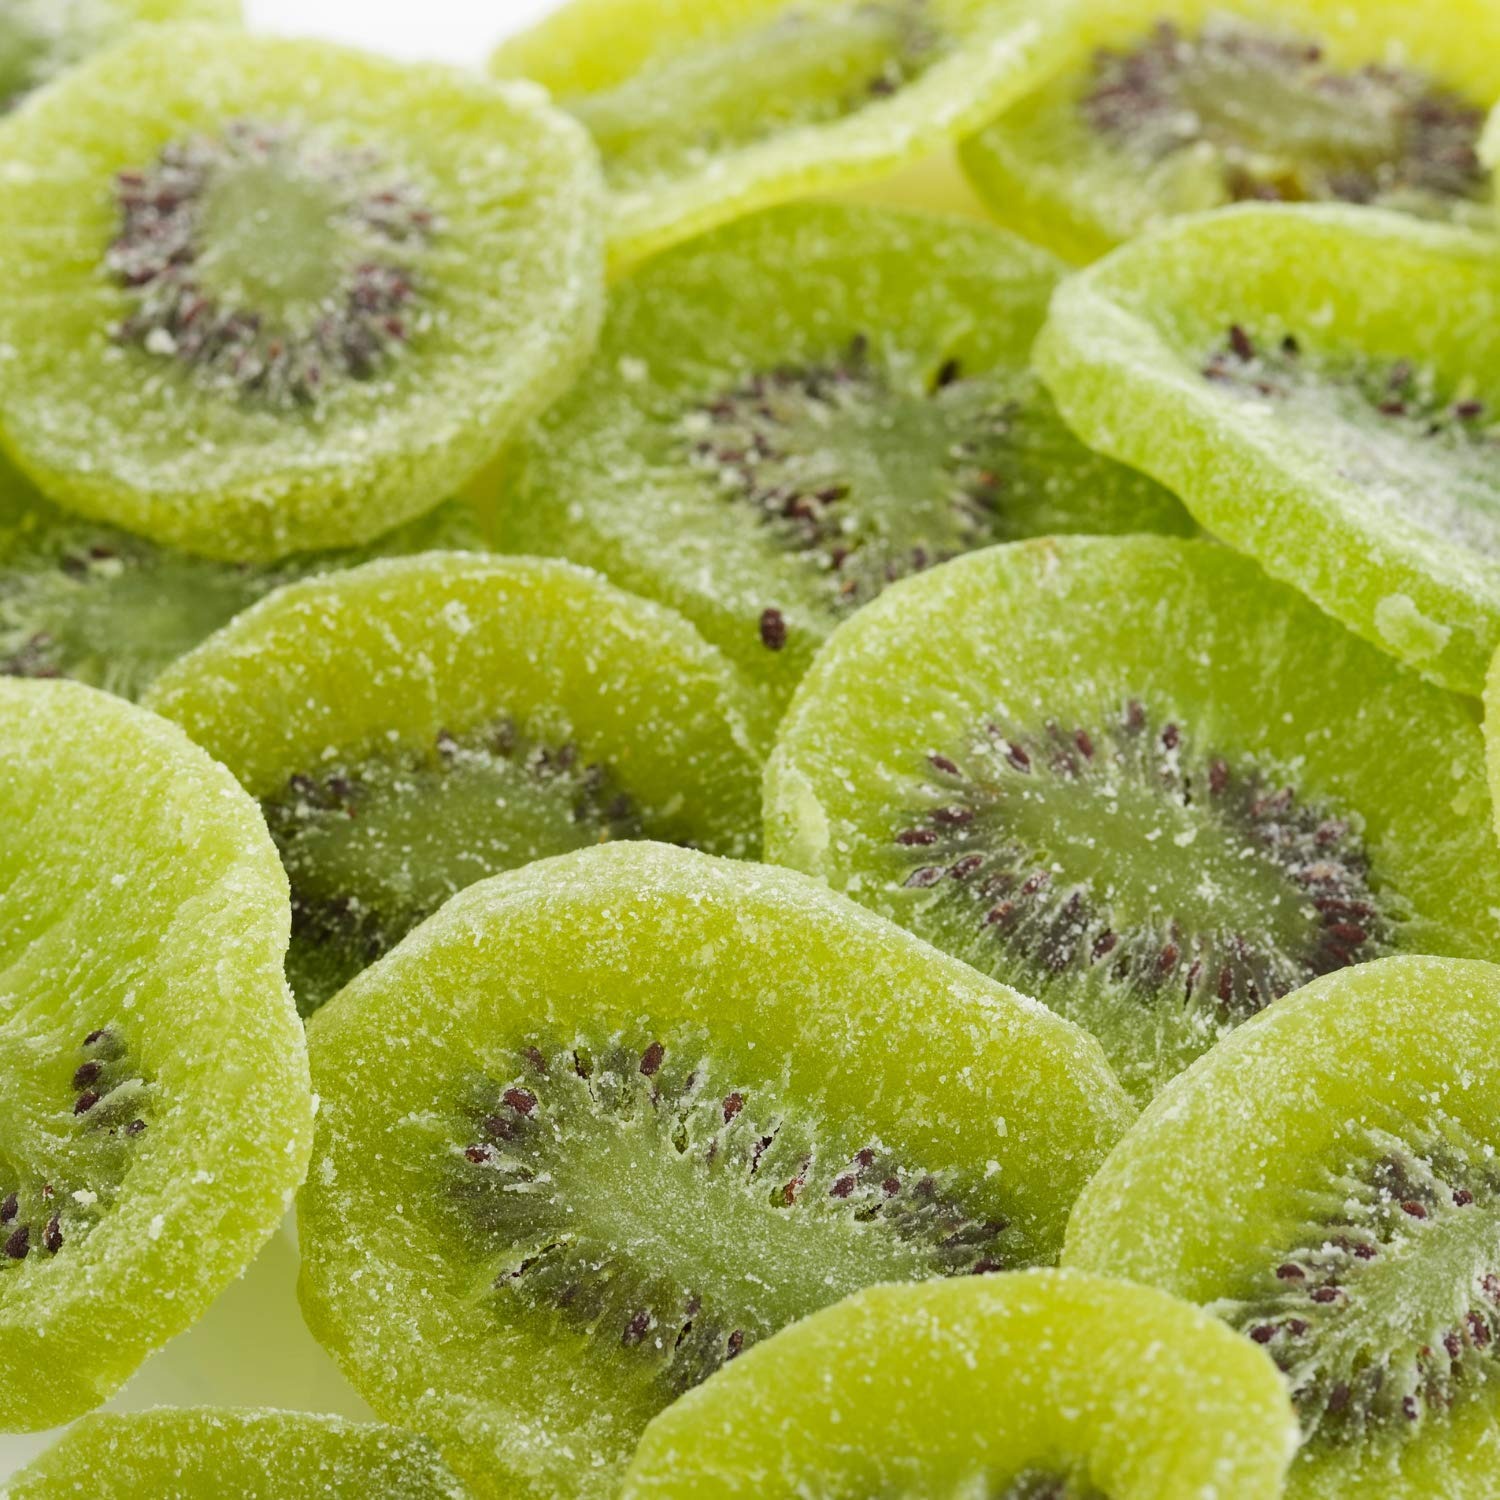
Item Name: Dried Kiwi Slices by Its Delish, (12 oz)
Bullet Point 1: PREMIUM Delicious Dried Sweetened Kiwi Fruit Slices
Bullet Point 2: VALUE SIZE One, Two, Three, Four, Five & Ten Pounds also 8 Oz & 12 Oz bulk bag Its Delish brand
Bullet Point 3: YUMMY! Savor the sweetly special taste of summer all year long with these delicious dried fruit
Bullet Point 4: GREAT for cooking, baking and snacking, chewy & sweet
Bullet Point 5: QUALITY Certified Kosher OU Packaged in the USA Non-GMO
Product Description: Delicious and fresh dried kiwi slices. This is made from natural kiwi fruit and prepared to be a truly delightful treat. Their eye-catching appearance adds the finishing touch to any party table. Get some of these as well as some of our other dried fruit and party items.<p></p>It’s Delish! founded in 1992 located in North Hollywood, California is a gourmet manufacturer producing a wide variety of candy, chocolate, nuts, dried fruit, and spices. See for yourself why so many people choose It’s Delish! over similar brands. Like our motto, "gourmet food without the gourmet price", we offer the highest quality products at the lowest prices. <p></p> It’s Delish! prides itself on the four pillars that are at the foundation of everything we do. Innovation Quality Value Service
Value: 12.0
Unit: Ounce

Price: 16.99